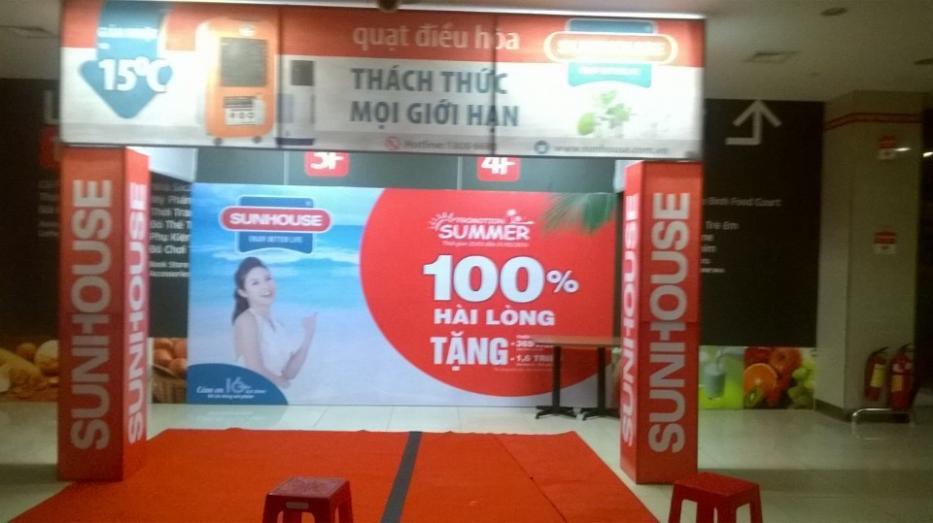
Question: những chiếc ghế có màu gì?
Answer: những chiếc ghế có màu đỏ